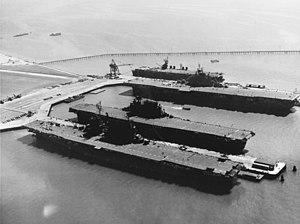
La classe Independence est une série de neuf porte-avions légers américains produits en urgence pendant la Seconde Guerre mondiale en transformant des croiseurs légers de la classe Cleveland en cours de construction. Les autres navires composant la classe sont le Princeton, le Belleau Wood, le Cowpens, le Monterey, le Langley, le Cabot, le Bataan et le San Jacinto.
Cet article fournit diverses informations sur les porte-avions de l'United States Navy
L'après-guerre est la période qui suit immédiatement la Seconde Guerre mondiale et qui dure jusqu'aux débuts de la guerre froide et la mort de Joseph Staline. Durant cette période, l'organisation et l'économie de la nation sont développées et la plupart des dégâts causés par la guerre sont réparés. Elle est fréquemment marquée par le manque de nourriture, de produits de tous types et des conditions de vie mauvaises.